Carrickgollogan

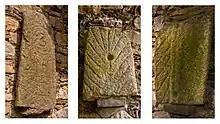
Three examples of the Rathdown slabs at Rathmichael

All that remains of the church is the east gable of a thirteenth-century chancel and the south wall of a twelfth-century nave. The church has lain in ruins since the end of the seventeenth century. It is noted for its collection of grave slabs or "" known as the Rathdown stones, nine examples of which can be found at the old church in Rathmichael attached to the south wall. Thirty-two examples of these slabs are known around the Rathdown area and are found nowhere else in Ireland. No two stones are the same but share similar types of decoration in the form of concentric circles, cup marks and herring-bone patterns. It was once thought that these slabs dated to pre-Christian times but subsequent research has shown them to have been influenced by Norsemen art styles and they are now believed to be gravemarkers of Norsemen Christians.